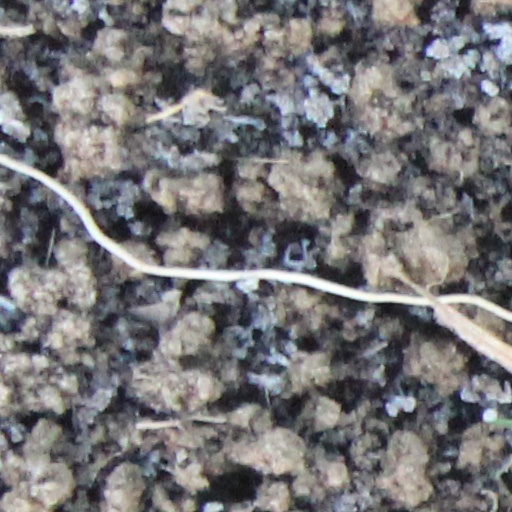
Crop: wheat